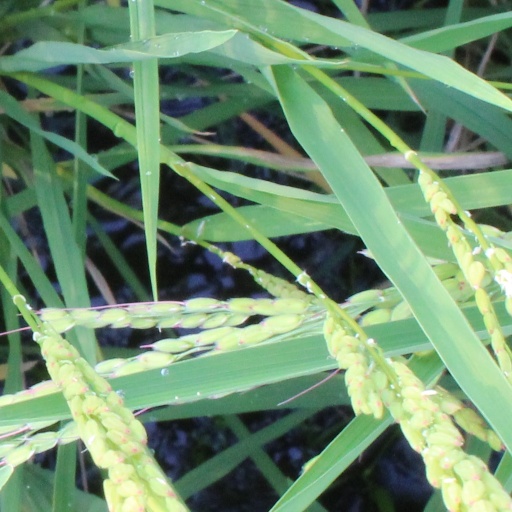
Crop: rice